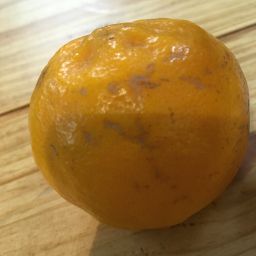
Fruit: Orange
Quality: Bad